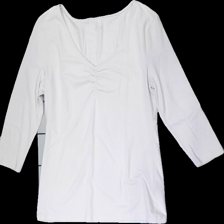
View: front
Type: Top
Category: Ladies
Brand: Not in the list
Brand text on label: åhlens
Colors: Pink
Material: 100% cotton
Cut: Regular
Size: 40
Season: All
Damage location: bottom center
Damage 2 location: bottom center
Damage 3 location: middle left
Price range: <50
Recommended usage: Reuse
Description: ljusrosa långärmad tröja